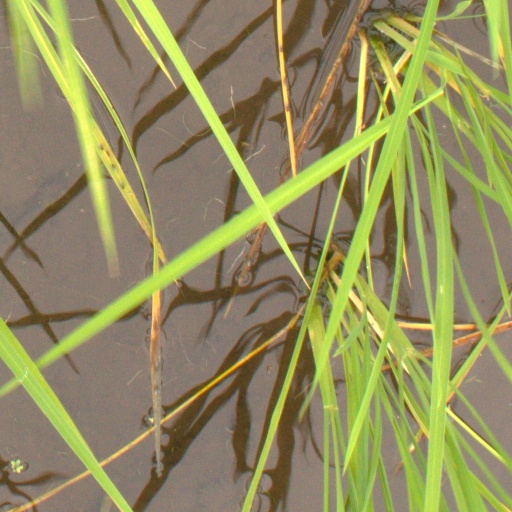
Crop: rice